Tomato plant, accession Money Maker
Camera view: tilt-top (135 deg); turntable rotation: 0 degrees
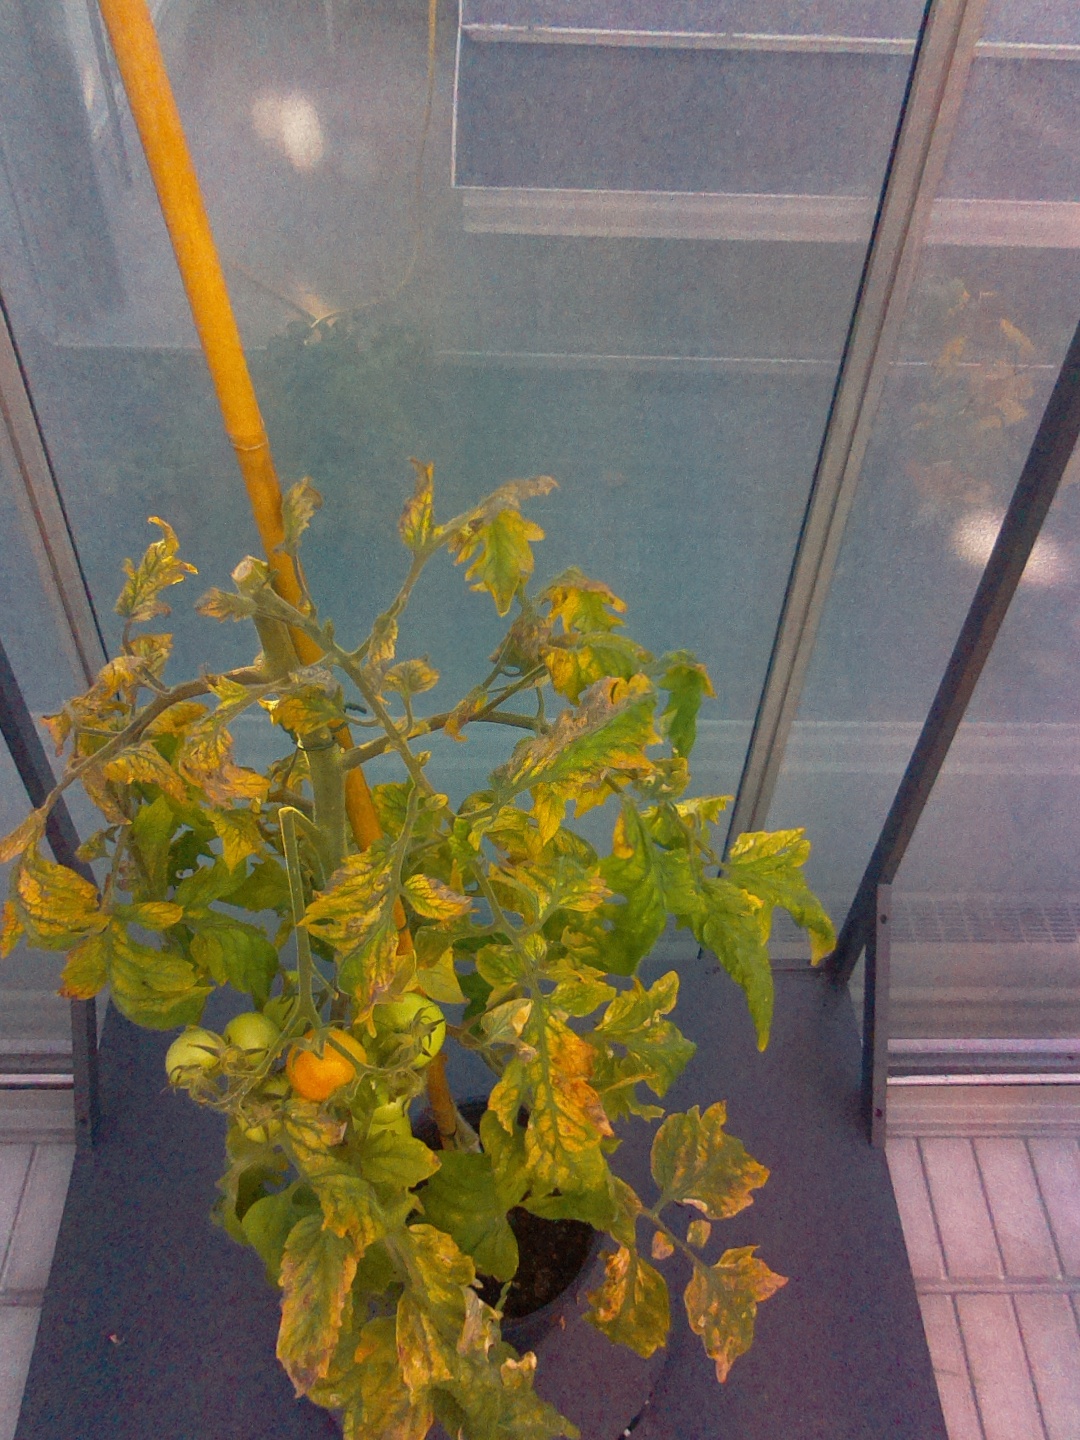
BBCH growth stage 80: fruits start showing typical ripe color (orange -> red)